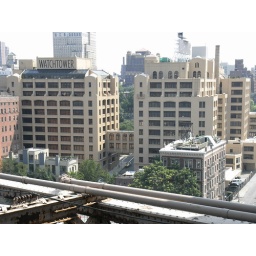
The sand-colored buildings are the Jehovah's Witnessess Watchtower printing plants in Brooklyn Heights